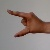
The image shows a hand gesture representing the letter 'Z' in Indian Sign Language.